Migz Zubiri

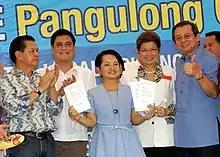
Senator Zubiri (2nd from left) with President Gloria Macapagal-Arroyo (center) in October 2008

While serving his stint in the Senate, Zubiri began advocating a more in-depth study of biofuels in order to prevent food shortages, all the while allowing current production of alternative clean energy and biofuels so as to lessen dependence on imported oil and allow the Philippine economy a new avenue of economic success, "especially in this day and age of constant rising oil prices". In the 14th Congress of the Philippine Senate, he became Senate Majority Leader, replacing Senator Kiko Pangilinan on November 17, 2008. During his Majority Leadership, the Senate passed a record 650 bills.